Humboldt County (film)

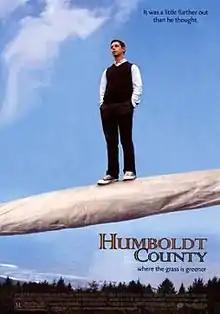

Humboldt County is a 2008 comedy drama film by Darren Grodsky and Danny Jacobs. It stars Jeremy Strong in his film debut, Fairuza Balk, Frances Conroy, Madison Davenport, Brad Dourif, Chris Messina and Peter Bogdanovich. The film made its debut at SXSW on March 11, 2008. It was picked up by Magnolia Pictures and was released on September 26, 2008.